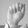
ASL letter: A